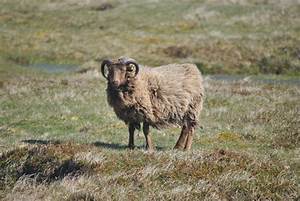
Label: sheep